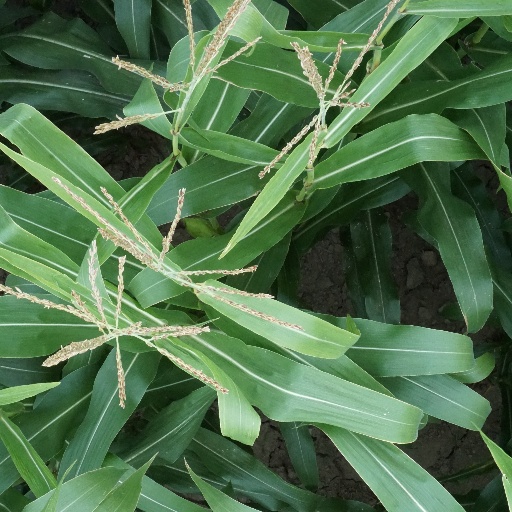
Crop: maize; corn